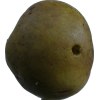
Label: pear